Blue Jay Way

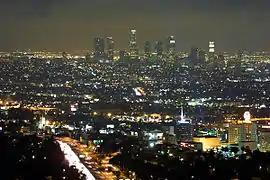
Downtown Los Angeles (viewed from the Hollywood Hills) – the city has continued to be associated with the Beatles' song.

Colin Newman, singer and guitarist with the post-punk band Wire, included a cover of "Blue Jay Way" on his 1982 solo album "Not To". In March 2015, the song was his selection for the "NME" "100 Greatest Beatles Songs" poll. Newman cited the track as an example of how the Beatles were "properly serious about their art" and why they now "need to be rescued from the clammy clutches of the heritage industry".